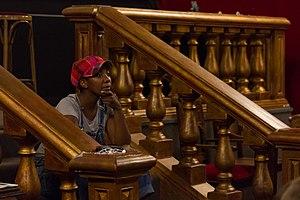
Projection-Débat d'Ouvrir la Voix à l'American Cosmograph
Amandine Gay est une réalisatrice, comédienne et afroféministe française née le 16 octobre 1984. Son premier film, Ouvrir la voix est un documentaire donnant la parole aux femmes noires de France.